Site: brandenburg
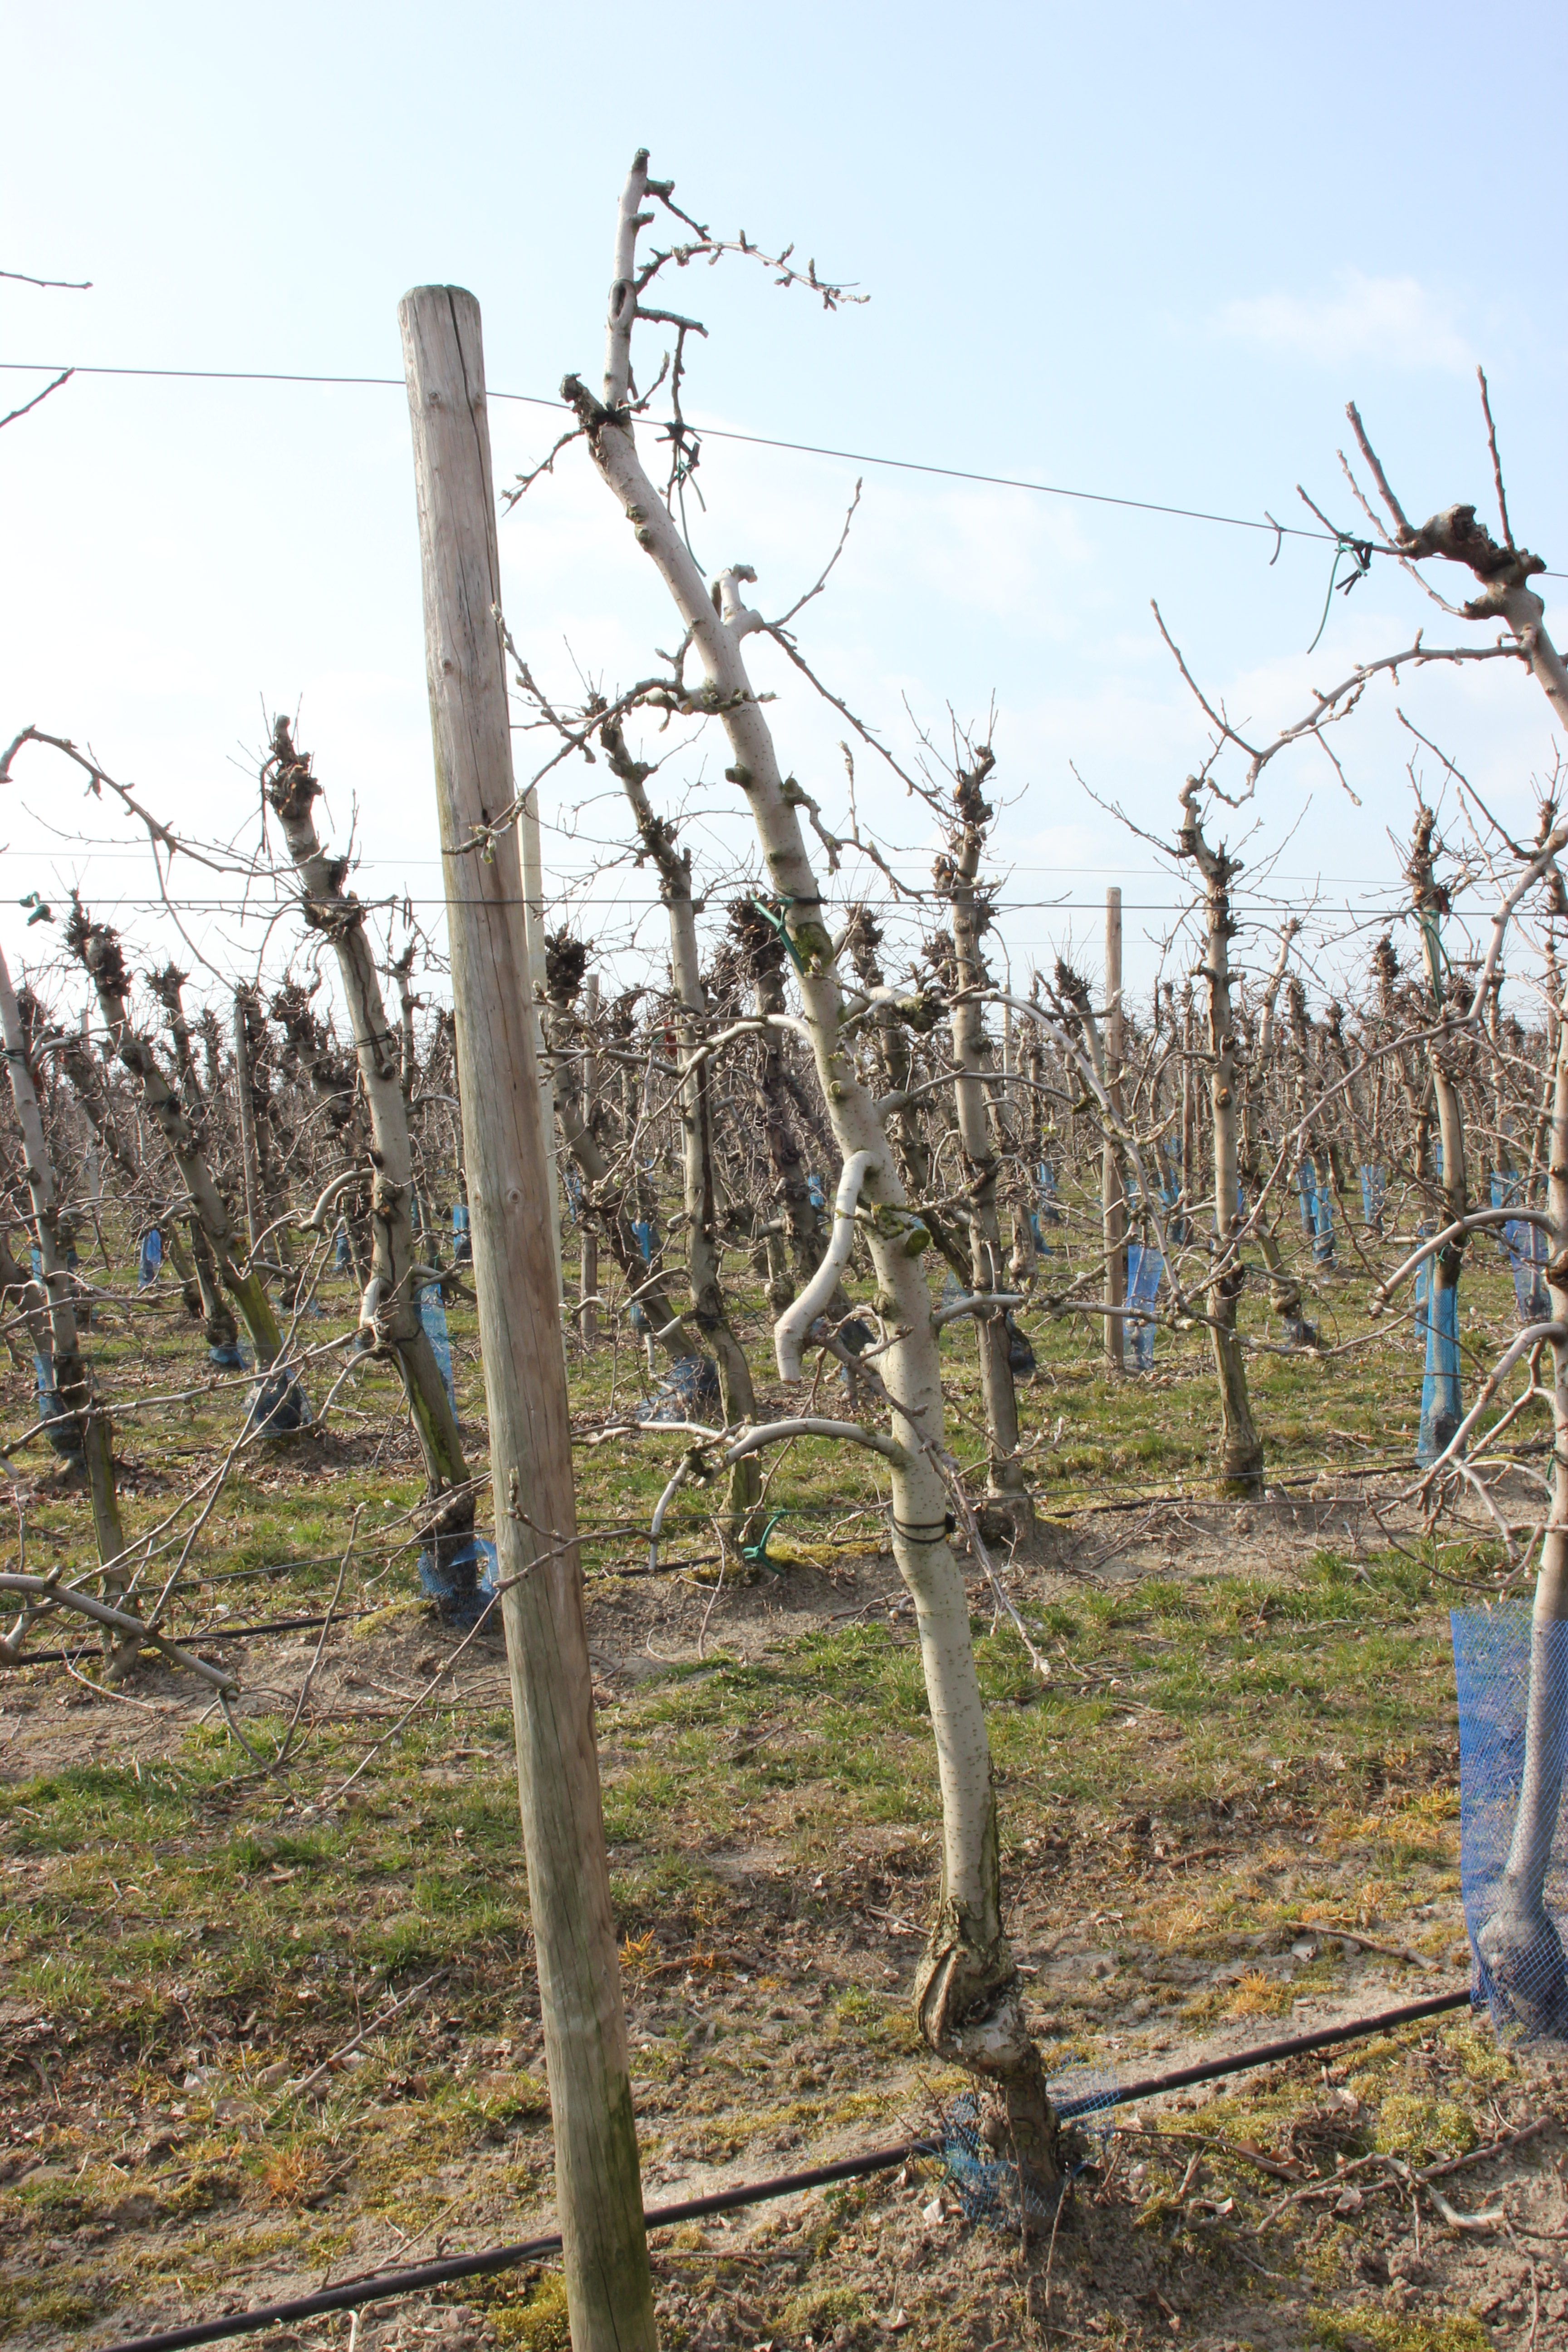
Growth stage (BBCH 03): Bud development